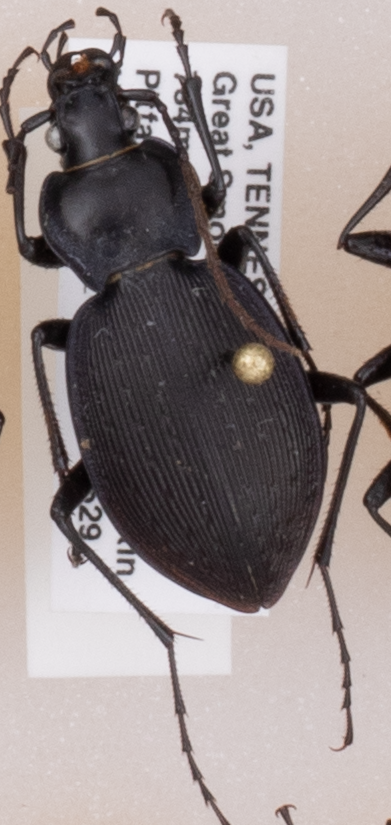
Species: Carabus goryi
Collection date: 2018-05-29
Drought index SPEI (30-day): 0.248
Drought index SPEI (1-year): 0.226
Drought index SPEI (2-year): -0.39